Sarvagna Murthy

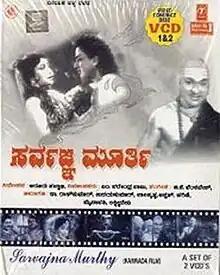

Sarvagna Murthy is a 1965 Indian Kannada-language film, directed by Aruru Pattabhi and produced by M. Narendra Babu. The film stars Rajkumar, Harini, Udaykumar and Mynavathi. The film has musical score by G. K. Venkatesh. The movie chronicles the life of Kannada poet – philosopher Sarvajna. Rajkumar's brother Varadaraj appeared as his brother in the movie.